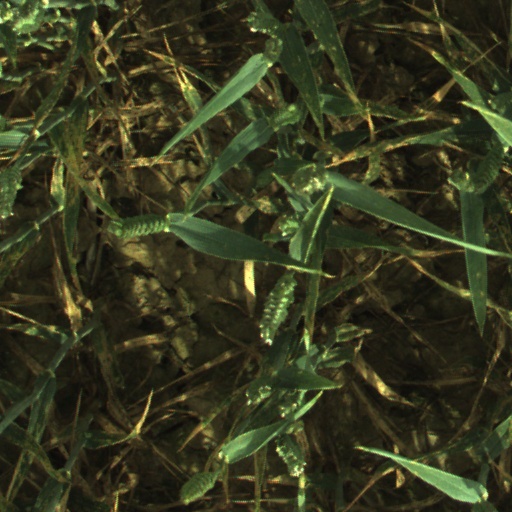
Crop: wheat